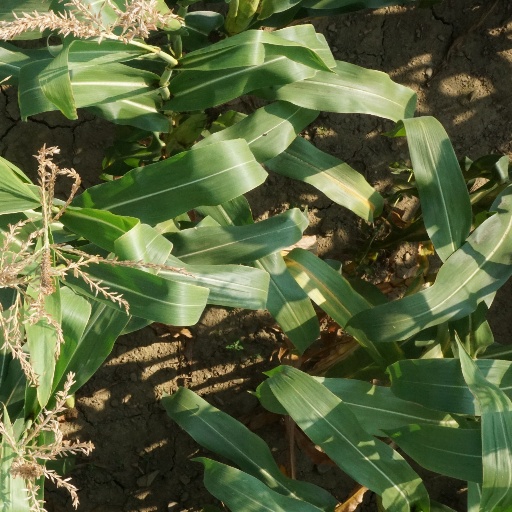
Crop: maize; corn